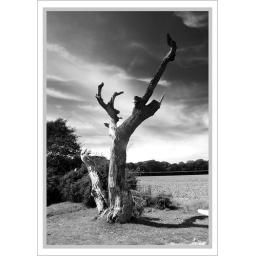
At the back of the beach on Tanners Lane....New Forest coast (Fuji S9600 in B&amp;amp;W mode)